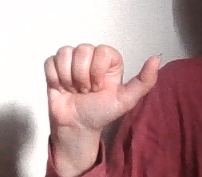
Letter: dhad